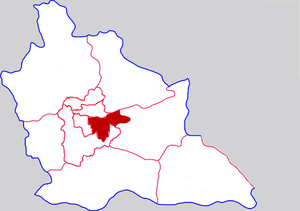
Le district de Hongqi est une subdivision administrative de la province du Henan en Chine. Il est placé sous la juridiction de la ville-préfecture de Xinxiang.